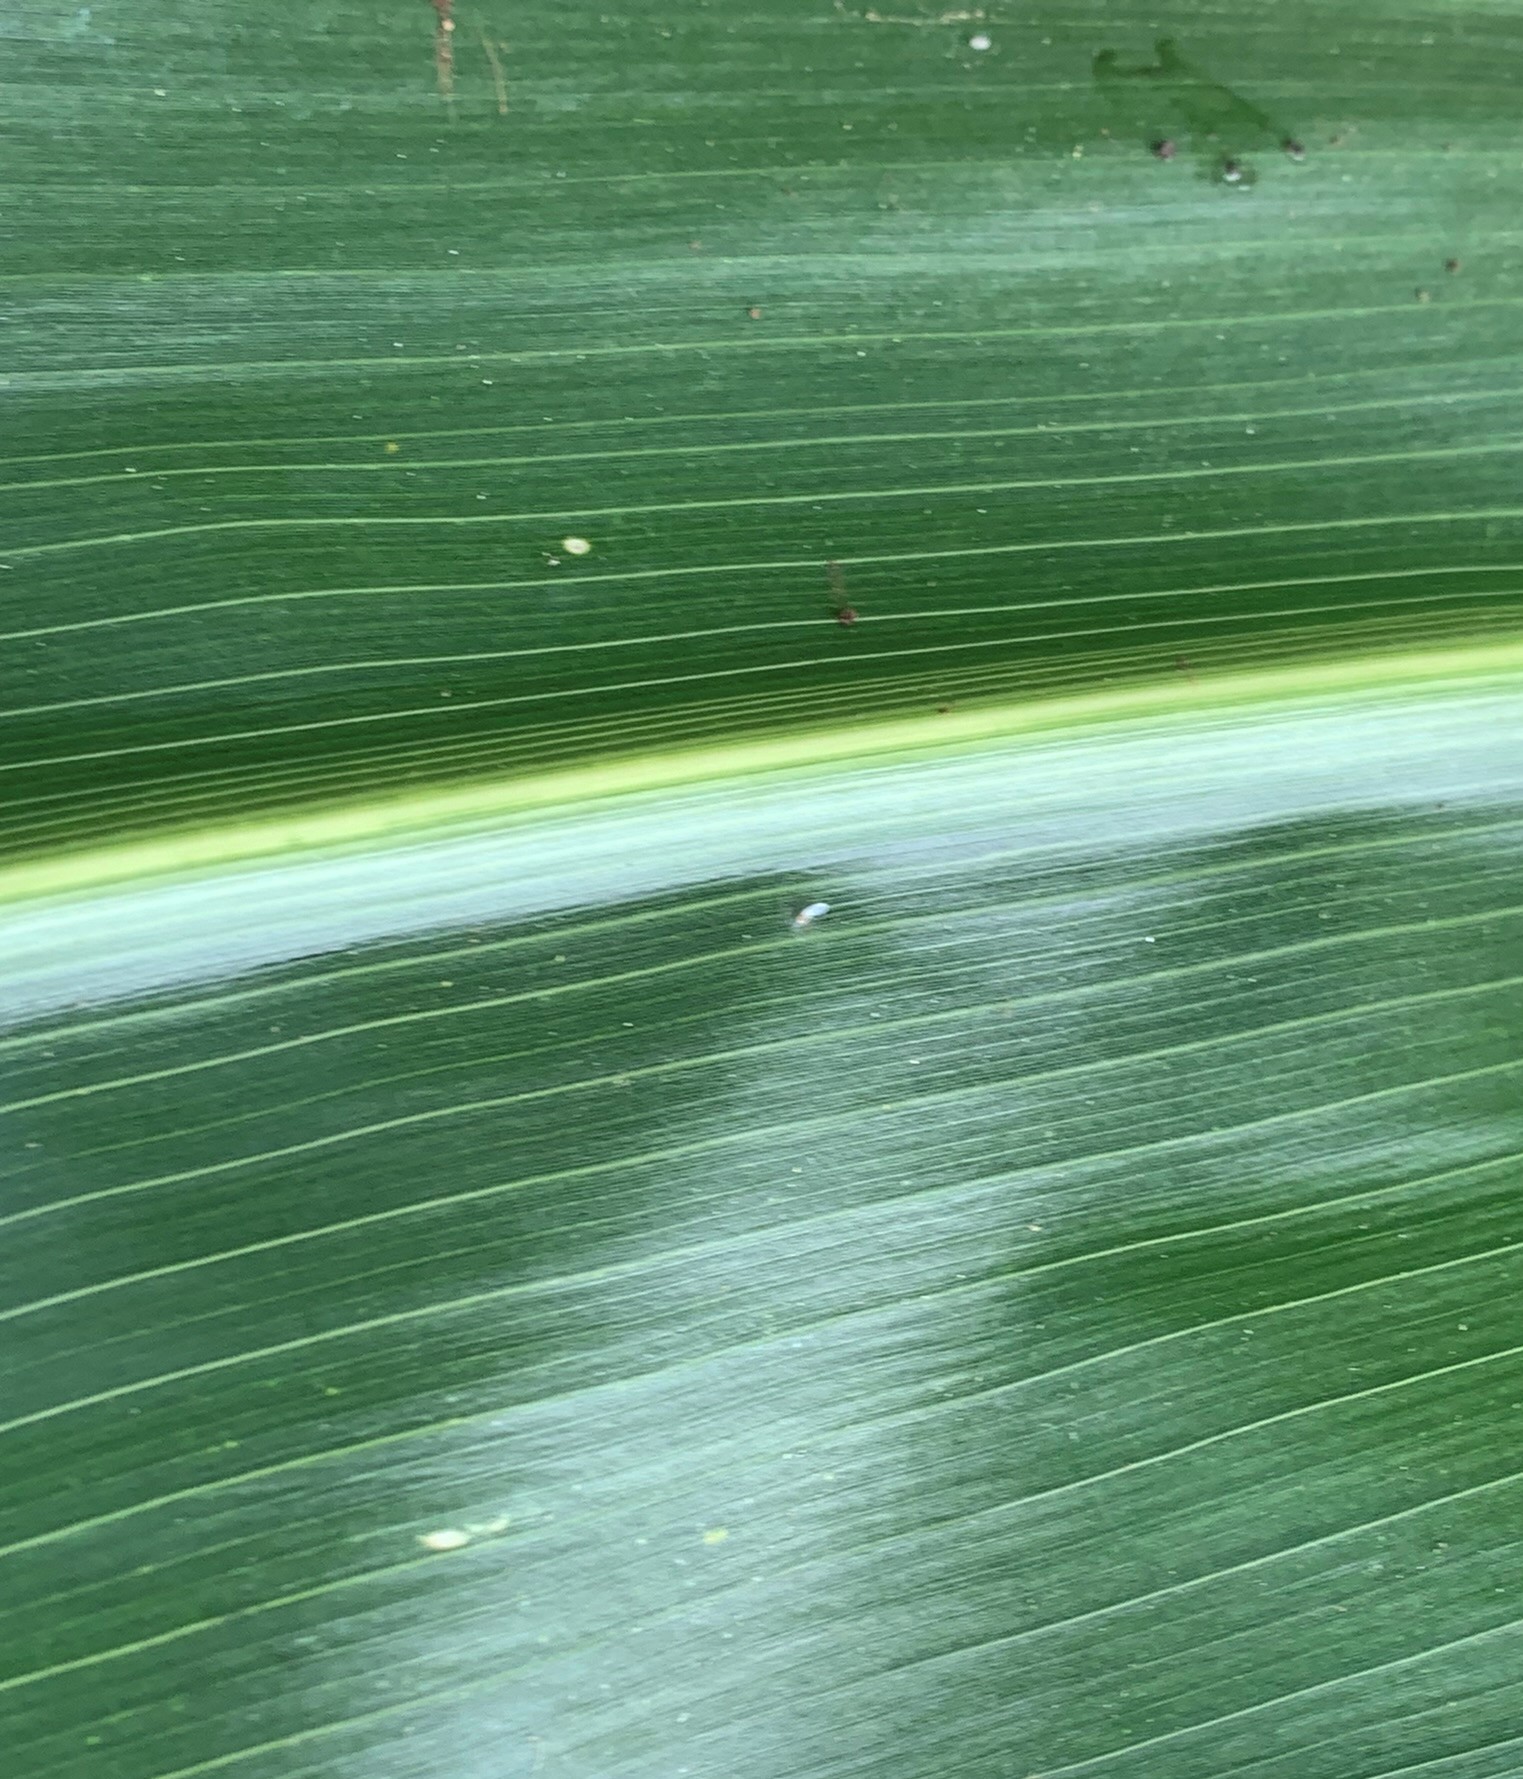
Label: Healthy